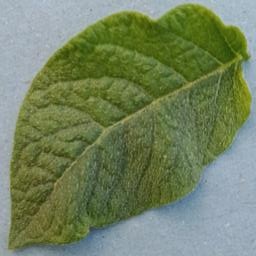
Etiqueta: Sana